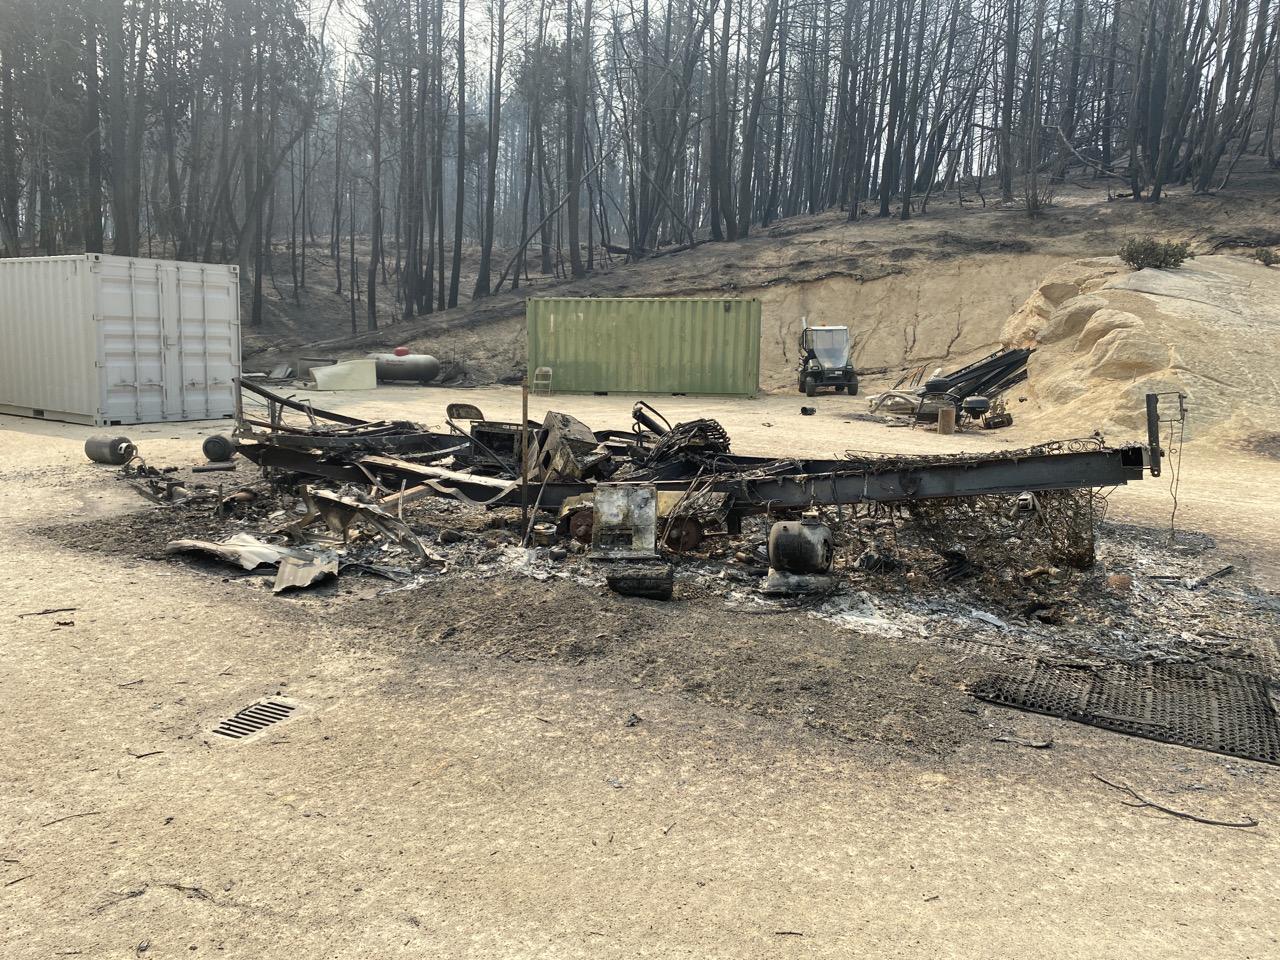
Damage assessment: destroyed